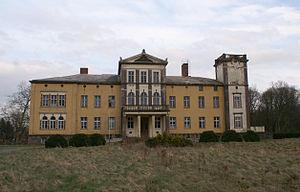
Gültz est une commune rurale du Mecklembourg appartenant à l'arrondissement du Plateau des lacs mecklembourgeois.
Le château de Gültz est un château allemand, situé à Gültz dans l'arrondissement du Plateau des lacs mecklembourgeois, au nord-est du pays.